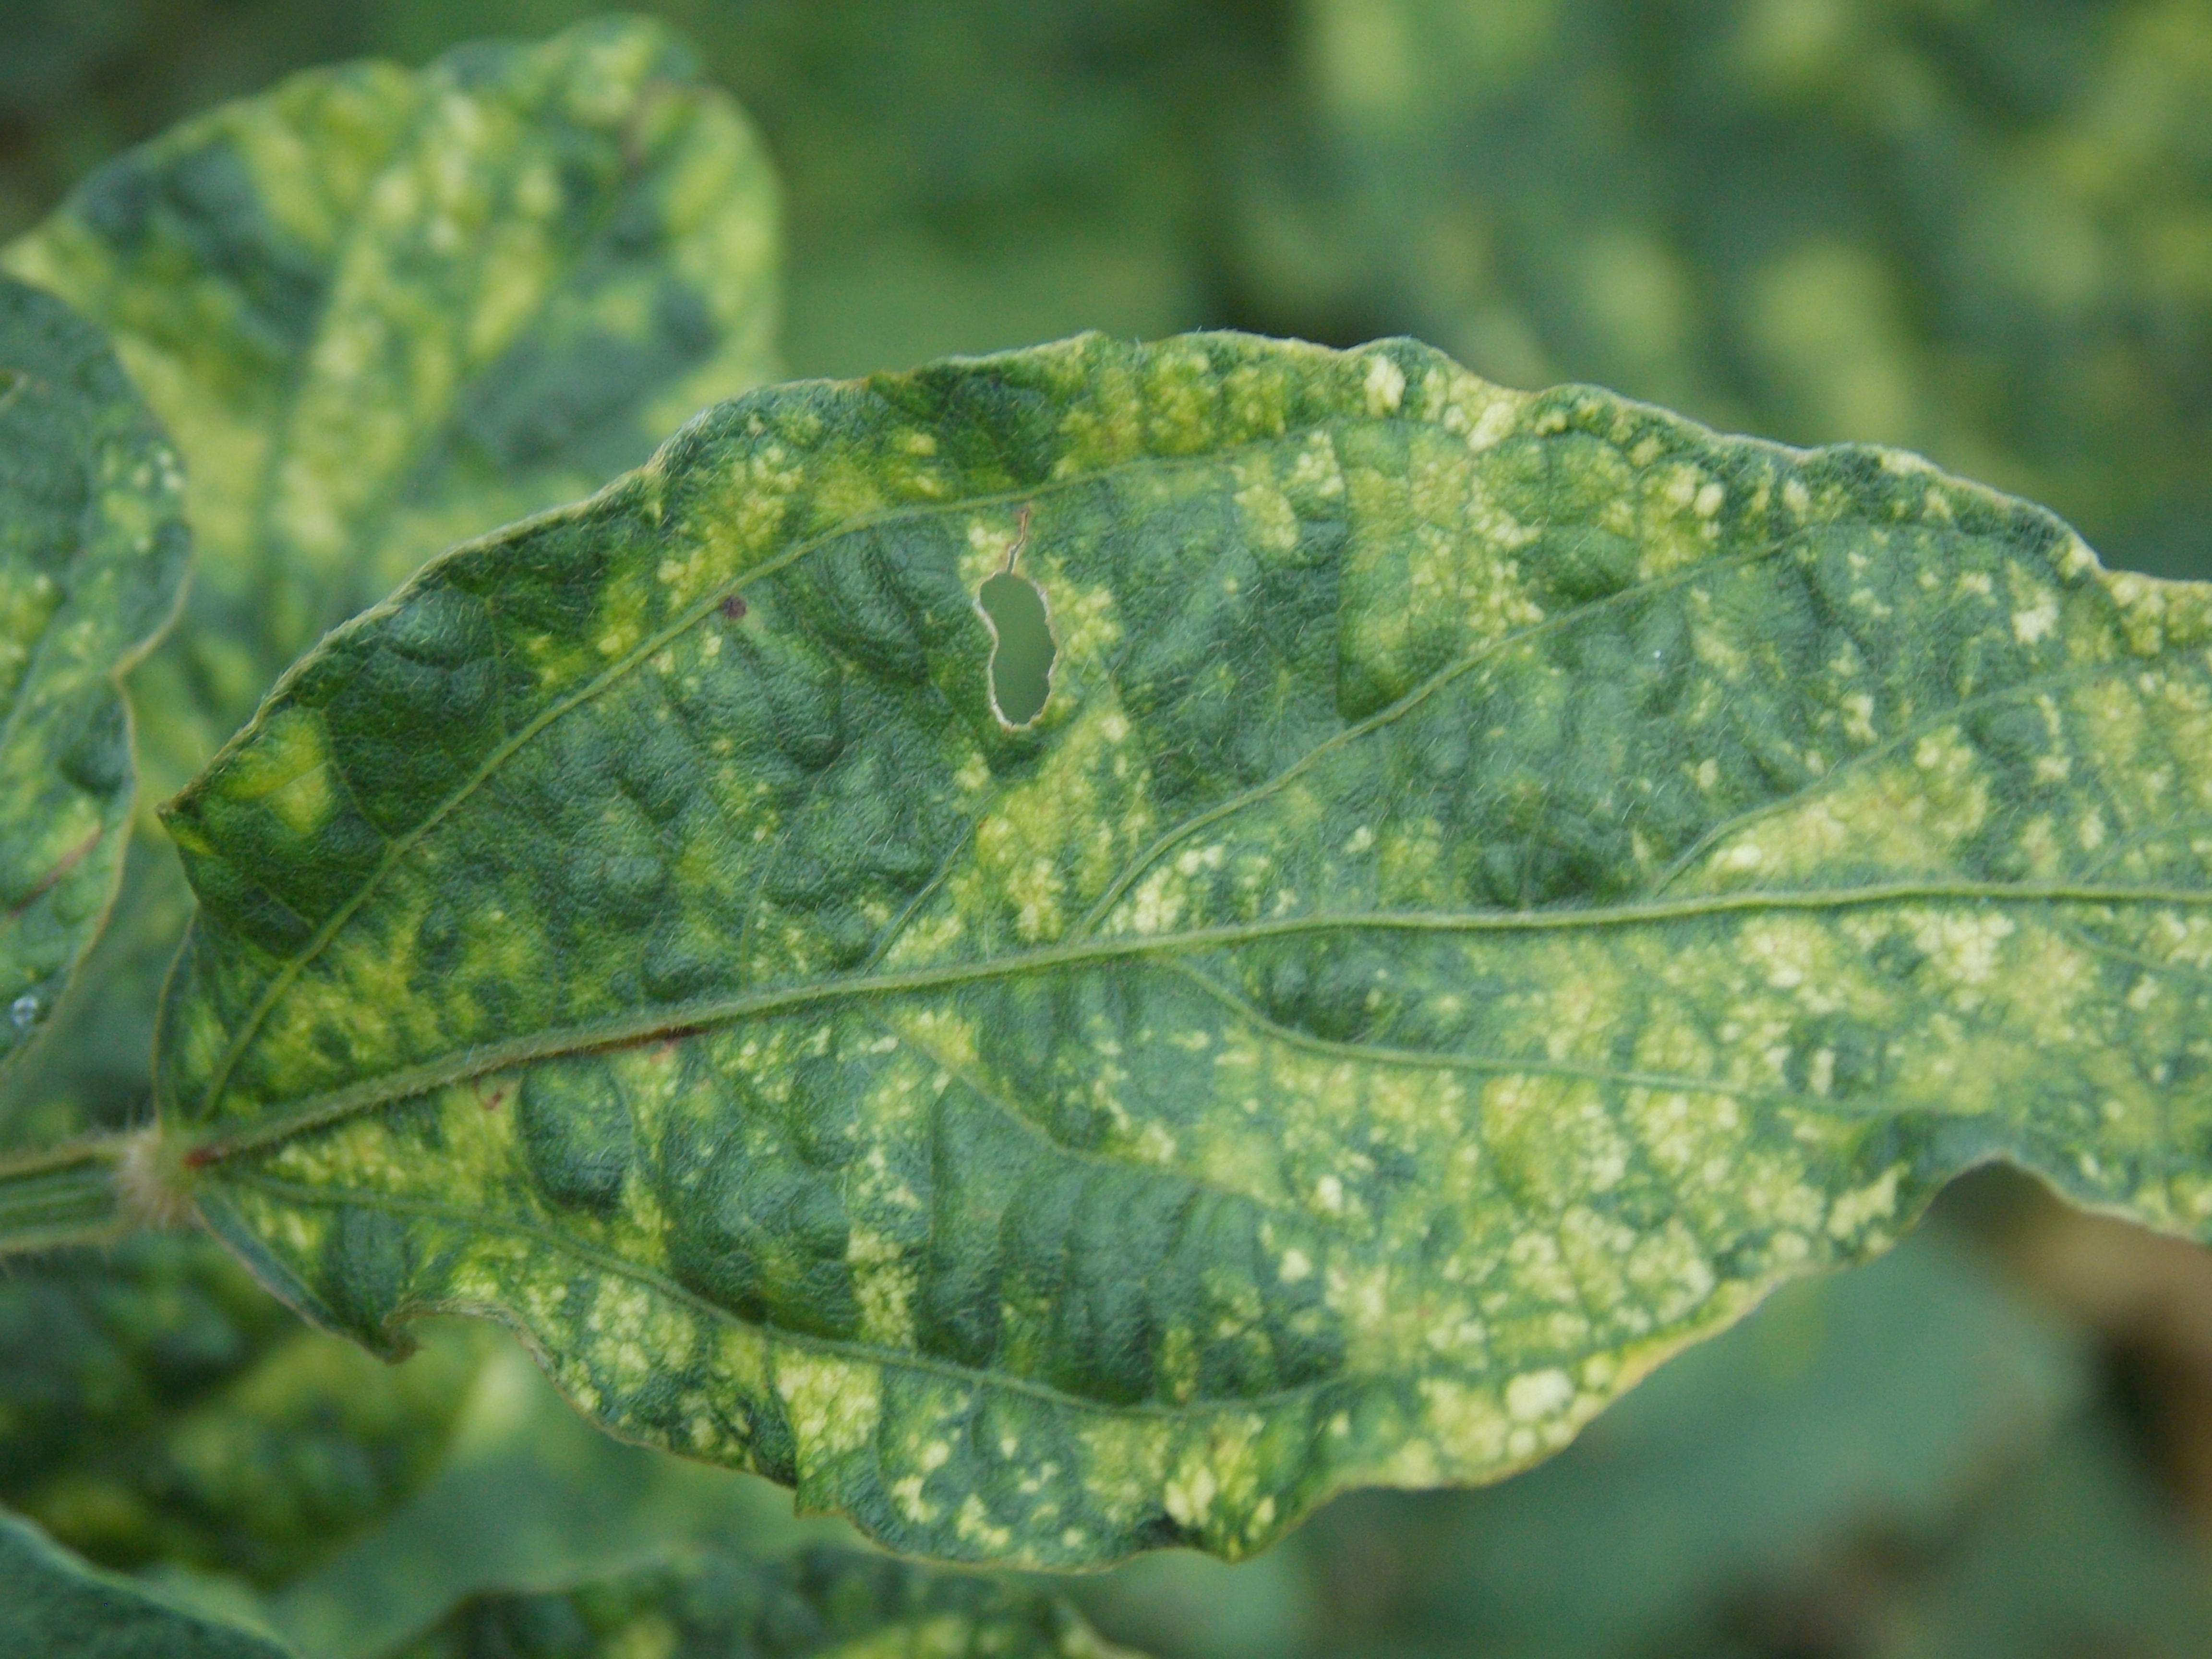
Label: Disease